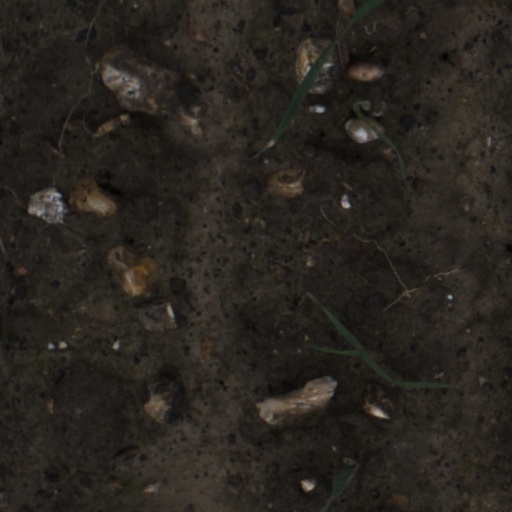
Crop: wheat